Gertrude Carter

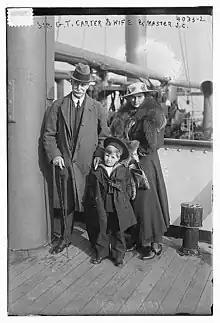
Gilbert Thomas Carter, Gertrude Carter and John Codman Carter, 1916

Between 1915 and 1920, the family made their home in Torquay, taking frequent trips back to Barbados, as well as touring Europe and visiting friends and family in Boston and New York City. During this time, Carter kept diaries recounting their daily business and extensive travel, as well as concerns over World War I. Her husband legally changed the family surname to Gilbert-Carter in 1919 and they returned to live in Ilaro and Barbados the following year. In 1924, Carter designed the Barbados exhibition hall for the British Empire Exhibition, held in Wembley. Basing her pavilion design on the historical dependence on cotton, sugar and rum and the modern development of tourism, she reproduced the Barbadian landscape in alcoves flanked with tropical orchids, palm trees, coral, conch shells, and images of blow fish and turtles. On display were pottery and other handcrafted items from the Women's Self Help Association, as well as products like cane sugar, syrup, baskets and woven rush furniture.